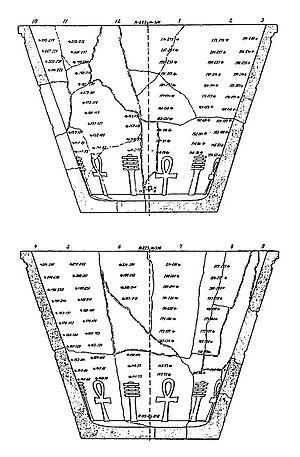
Sections de la partie interne de la clepsydre de Karnak
La plus ancienne horloge hydraulique primitive connue, dite traditionnellement clepsydre, est la clepsydre de Karnak ; elle est égyptienne et date du règne d'Amenhotep III. Cependant un document prouverait que la conception de cet instrument est antérieure à ce règne. Les murs de la tombe du scribe Amenemhat ayant officié sous les règnes d'Ahmôsis Iᵉʳ, Amenhotep Iᵉʳ et Thoutmôsis Iᵉʳ, sont couverts entre autres de la description d'une telle horloge à eau.